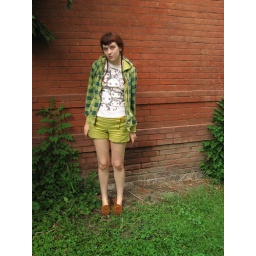
wearing: shotrs from f21; blythe shirt from uo; yellow tank underneath from f21; hoodie thrifted in denver; moccasins from shoes.com